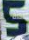
Number: 5